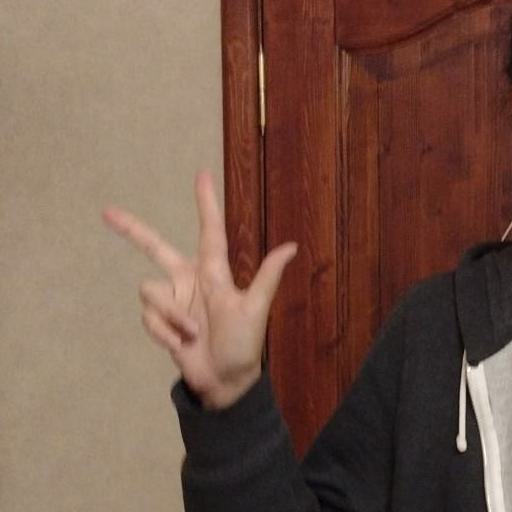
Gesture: three2